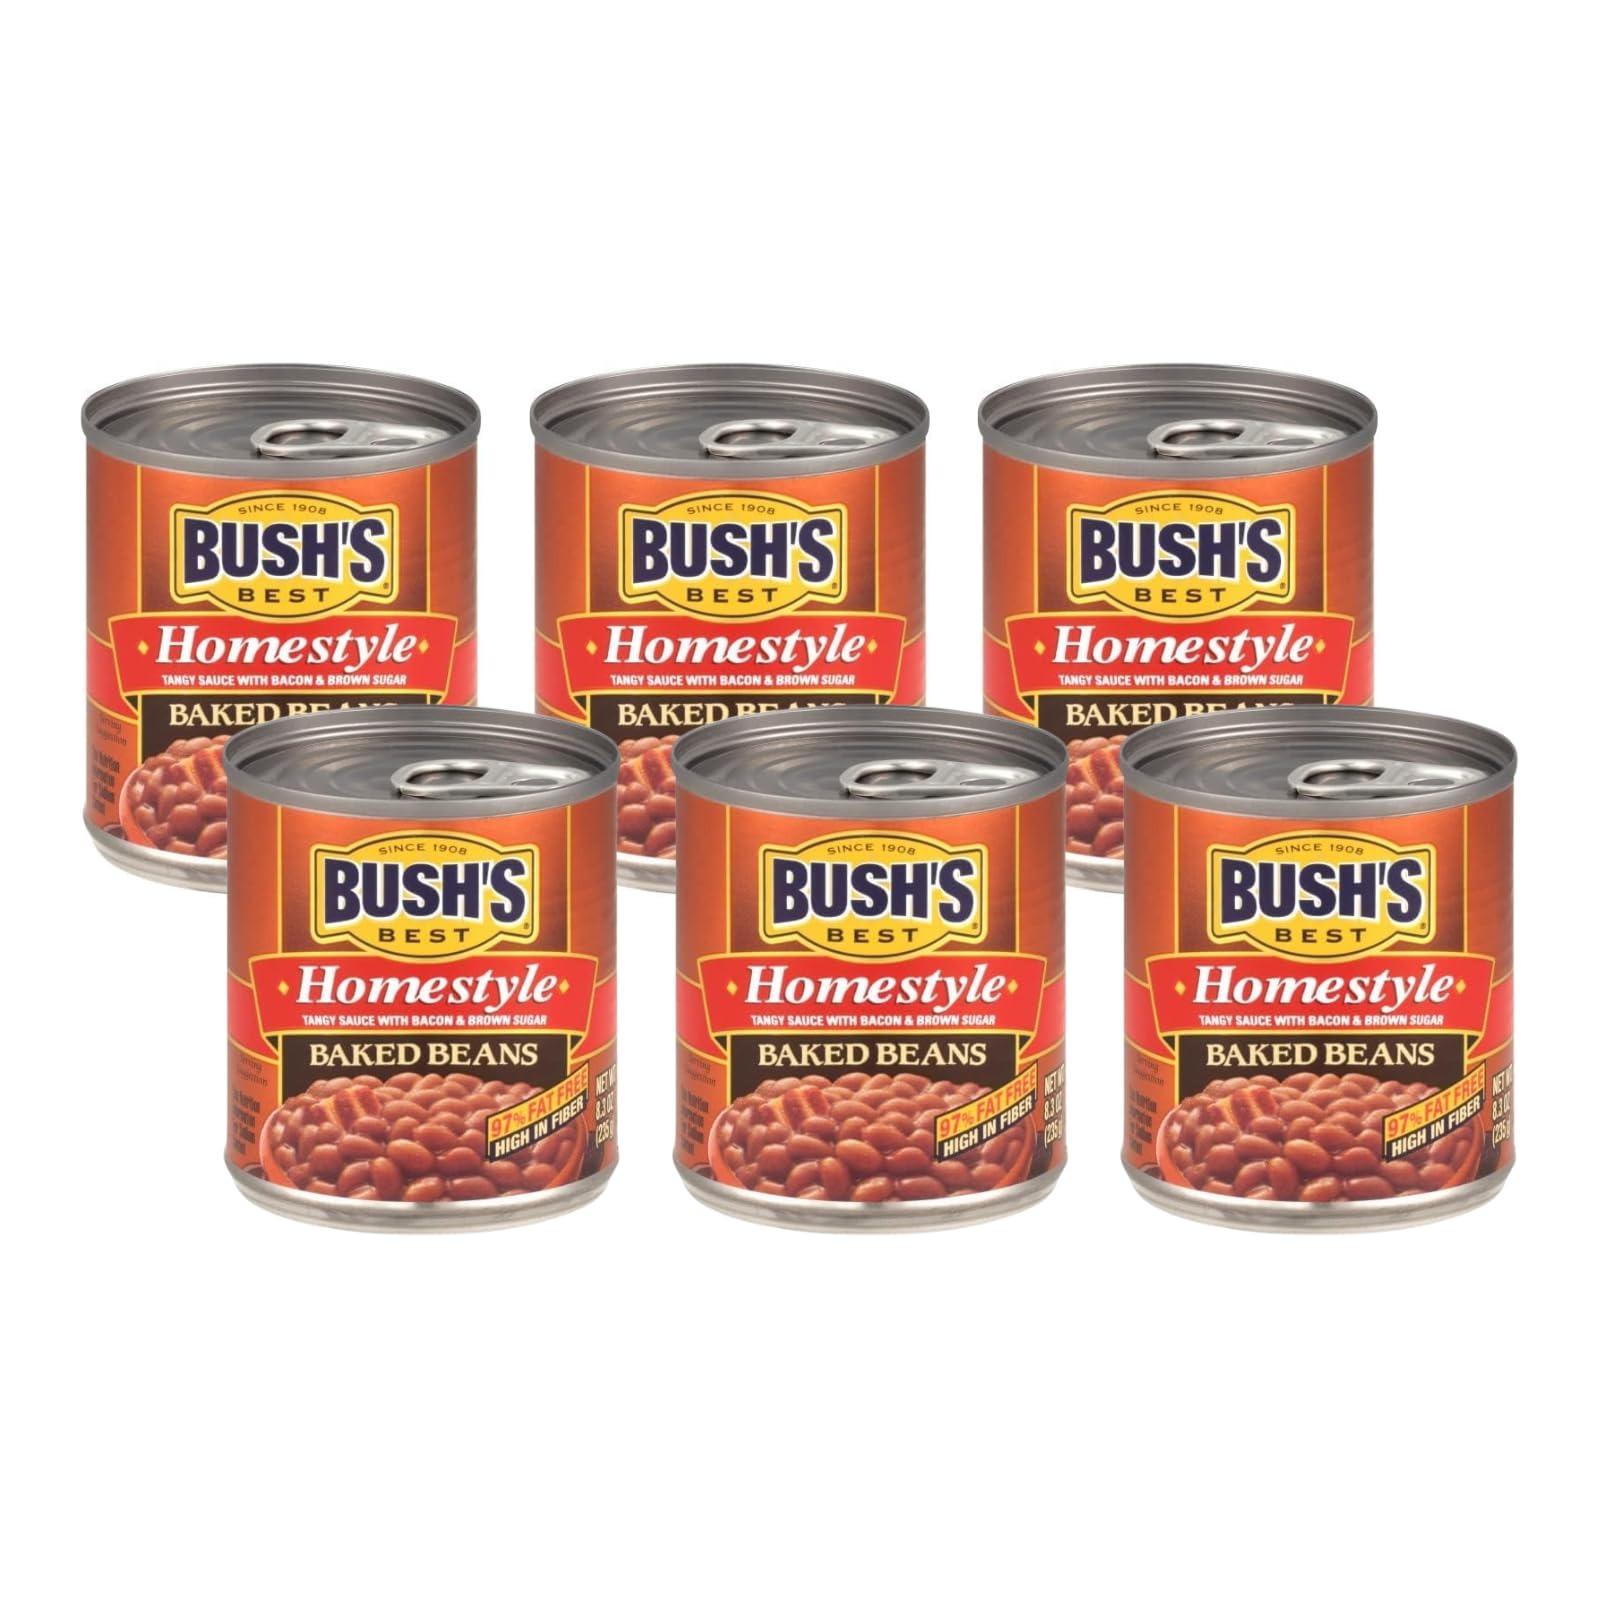
Item Name: Bush's Best Homestyle Baked Beans, 8.30 Ounce (Pack of 6)
Bullet Point 1: Tangy Sauce with Bacon & Brown Sugar
Bullet Point 2: New Size; Lift Tab
Bullet Point 3: Gluten Free
Bullet Point 4: Stock your pantry with 8.3 oz recyclable cans of Bush’s Homestyle Baked Beans
Bullet Point 5: Bush’s Homestyle Baked Beans are tender navy beans slow-simmered in a tangy tomato sauce with bacon, brown sugar and a special blend of spices
Product Description: When hamburgers and hot dogs are on your table, it only makes sense that Bush’s Baked Beans go on the side. Our Secret Family Recipe uses tender navy beans, slow-simmered with real bacon, fine brown sugar and a signature blend of spices. So whether you’re fixing up a summer cookout, a weeknight meal or anything in between, you can be sure you’ve got perfectly sweet beans to go along with every savory bite.
Value: 49.8
Unit: Ounce

Price: 9.59